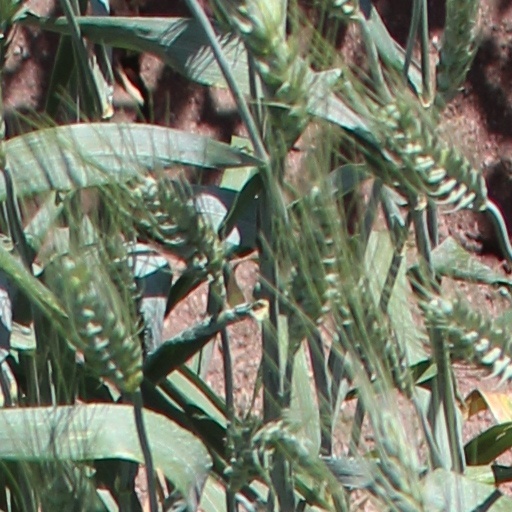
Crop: wheat